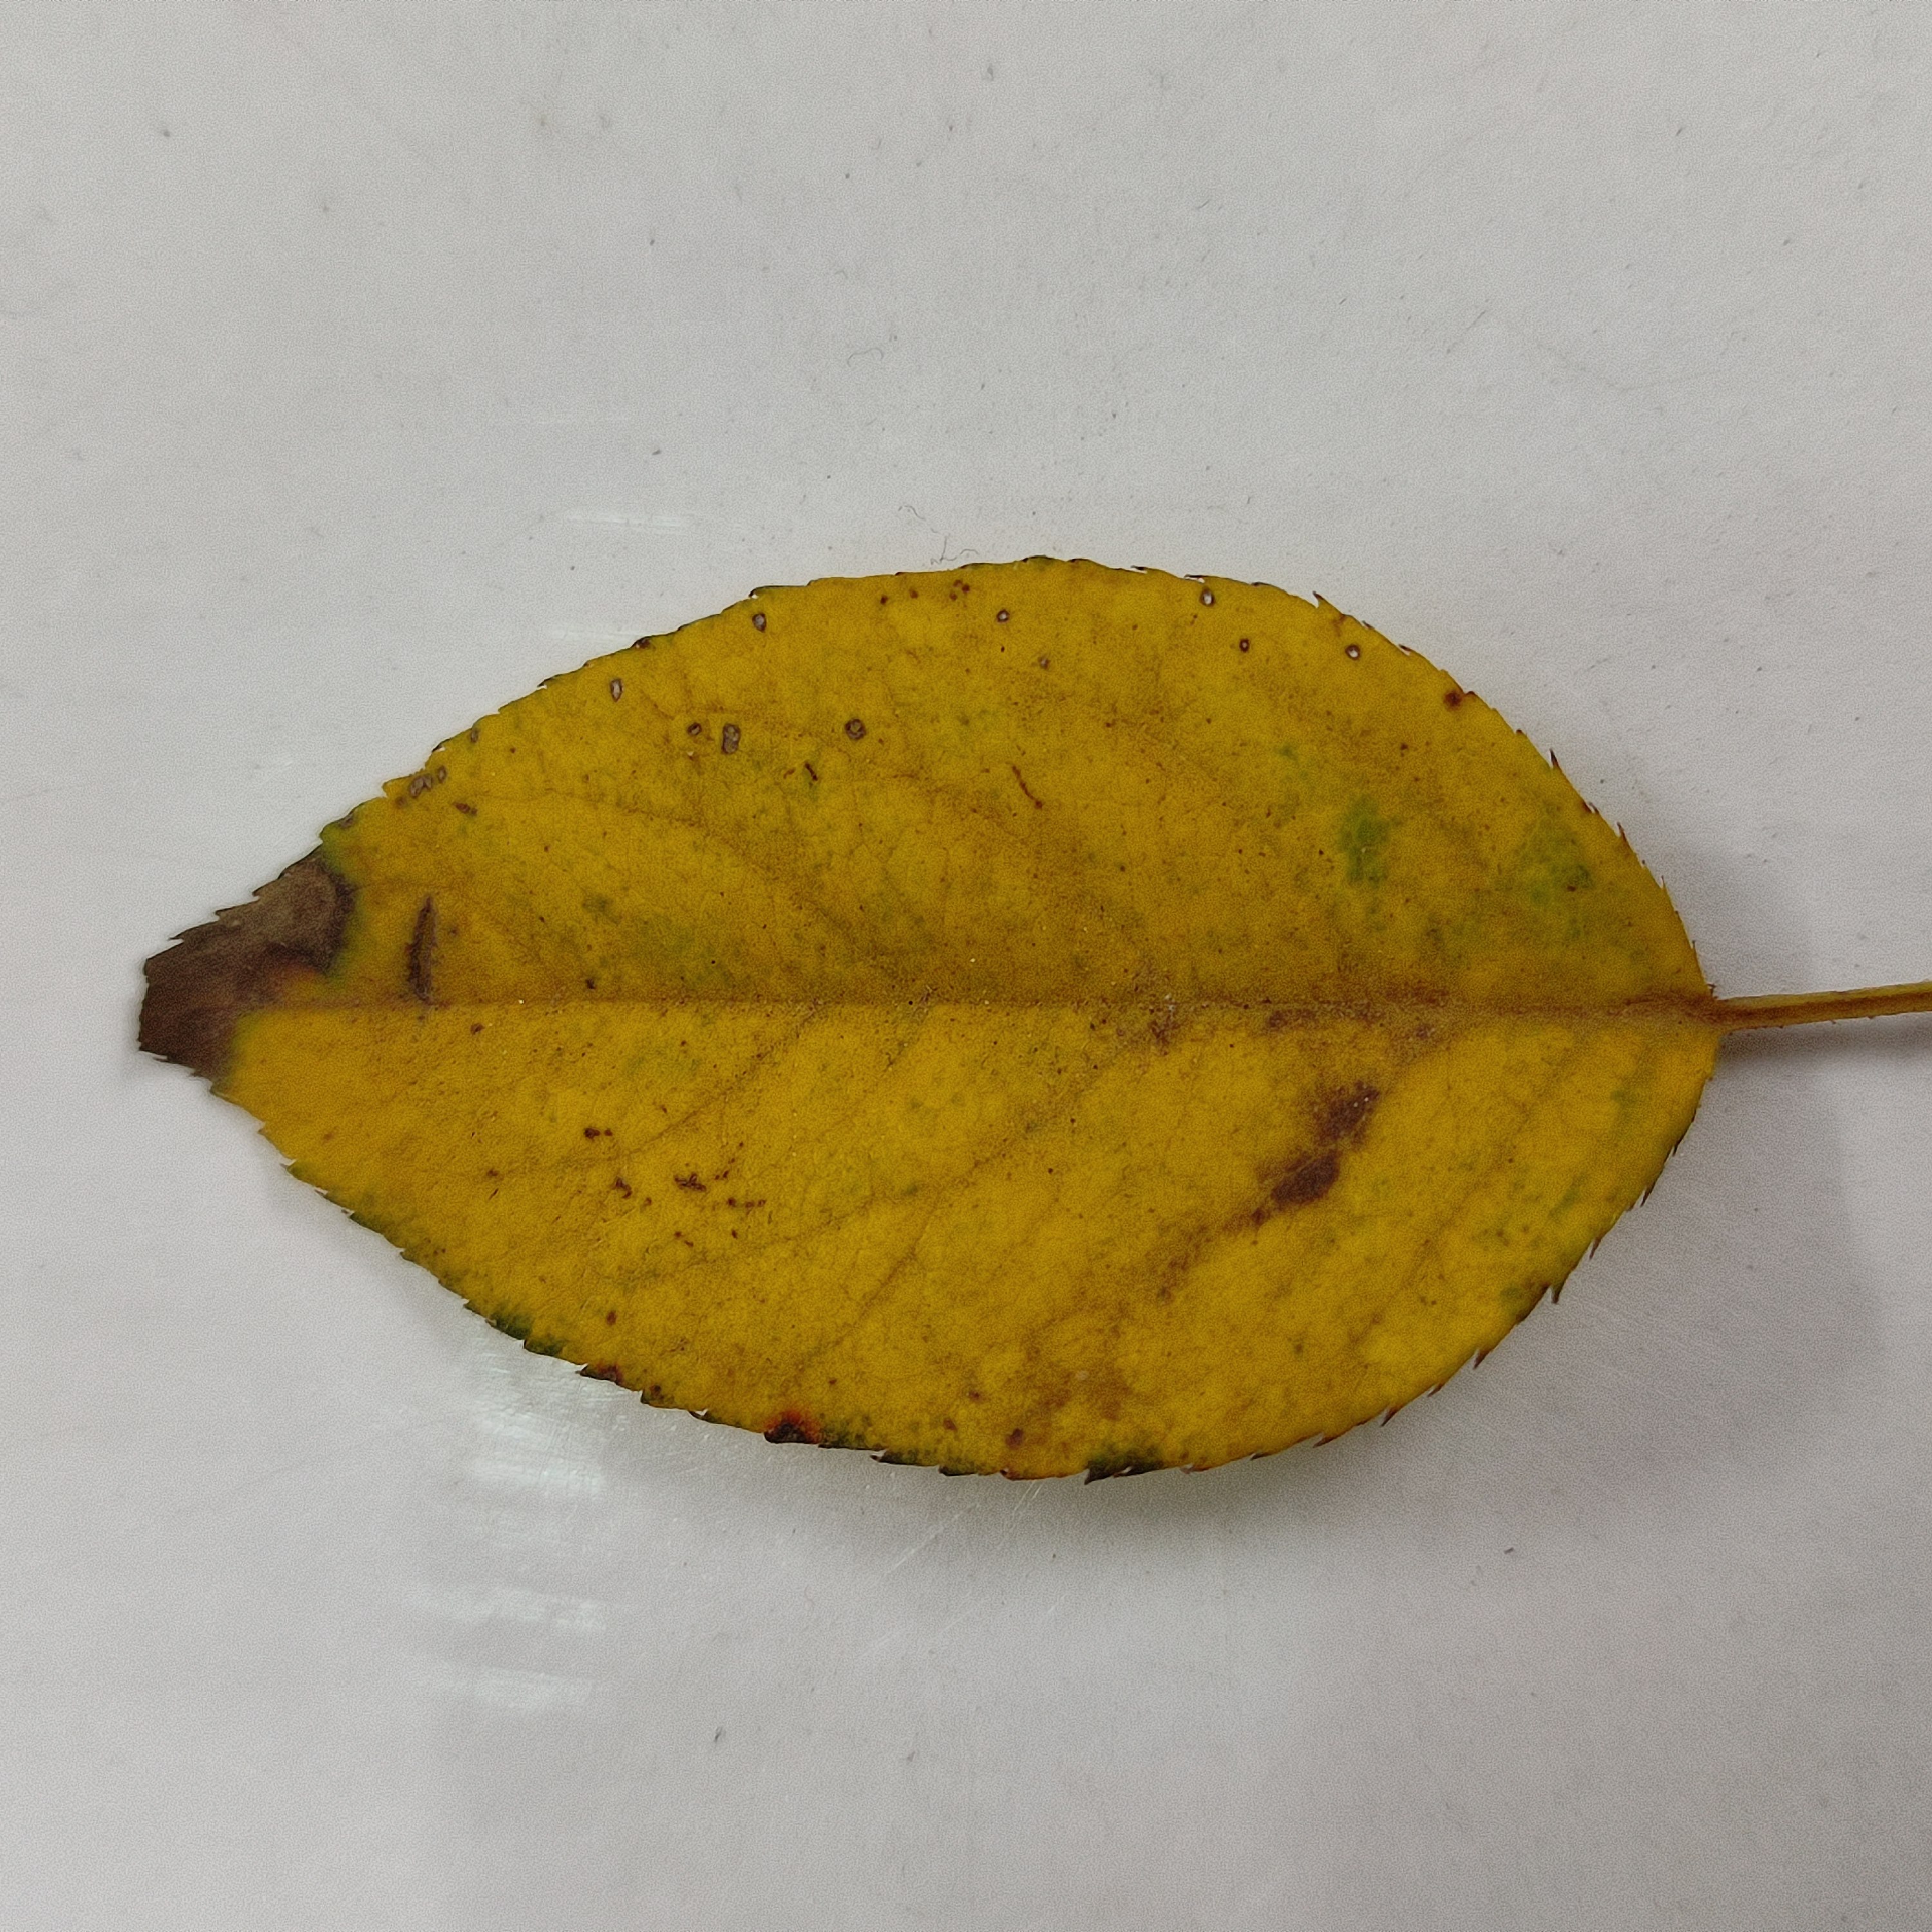
Label: Yellow Mosaic Virus